France Planina

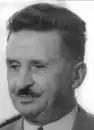

France Planina (29 September 1901 – 14 January 1992) was a Slovene geographer and cartographer.